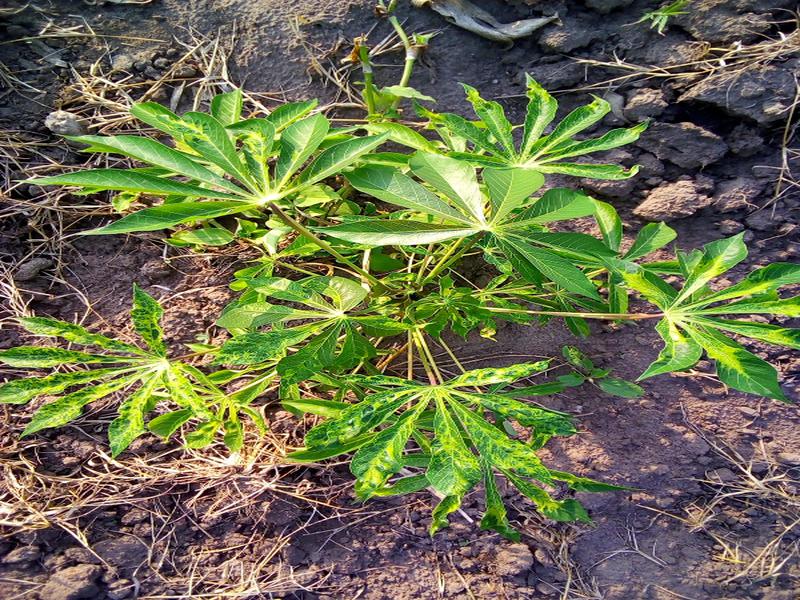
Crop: cassava
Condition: mosaic_disease